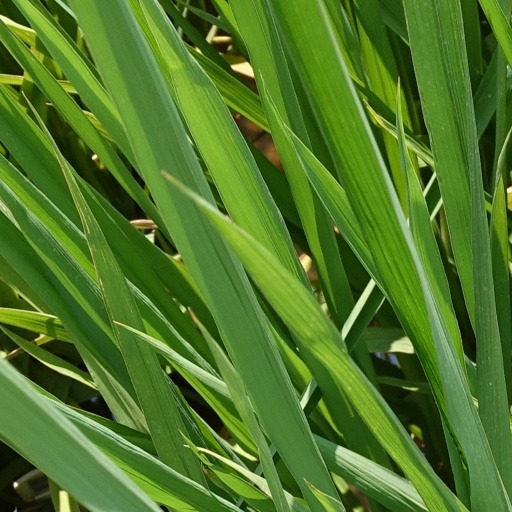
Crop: rice